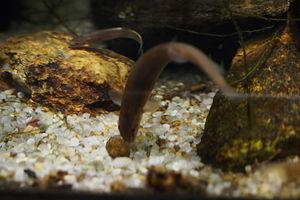
Les Nemacheilidae ou « loches de pierre » sont une famille de poissons cypriniformes. Cette famille était par le passé et parfois encore, considérée comme une sous-famille des Balitoridae. Cette famille se rencontre principalement en Eurasie, mais le genre Afronemacheilus se rencontre en Afrique. La famille comprend environ 630 espèces.
Lefua est un genre de poissons téléostéens de la famille des Nemacheilidae et de l'ordre des Cypriniformes. Lefua est un genre de « loches de pierre » originaire d'Eurasie.